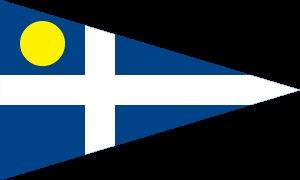
Le yacht Australia a été le challenger australien de la Coupe de l'America, sous les couleurs du Sun City Yacht Club en 1977 et 1980 se déroulant à Newport contre le defender américain Courageous puis Freedom.